Ramayan (1987 TV series)

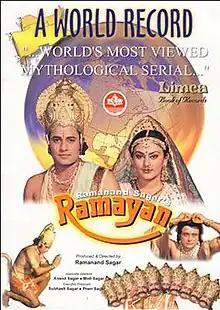
"Ramayan" promotional poster

Ramayan ("also known as" Ramanand Sagar's Ramayan) is an Indian Hindi-language epic television series based on ancient Indian Sanskrit Epic "Ramayana". The show was created, written, and directed by Ramanand Sagar. It originally aired between 1987 and 1988 on DD National and it was narrated by Ashok Kumar and the director Ramanand Sagar. The music was composed by Ravindra Jain. During its run, the show became the most watched television series in the world, garnering a viewership of 82 percent. The repeat telecast was aired on 20 different channels in 17 countries on all the five continents at different times. The success of the series was documented well by the media. According to BBC, the serial has been viewed by over 650 million viewers. Each episode of the series reportedly earned DD National 40 lakh.